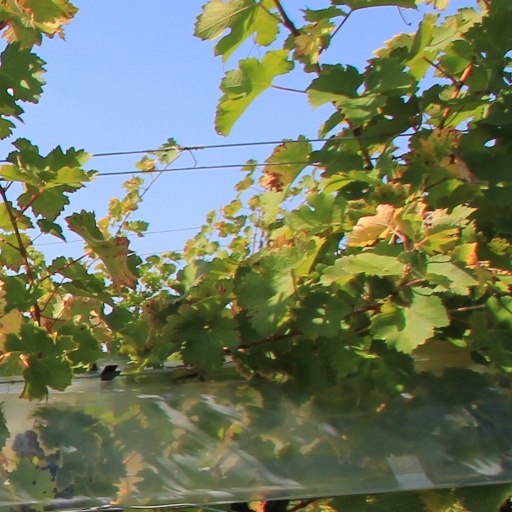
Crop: grape